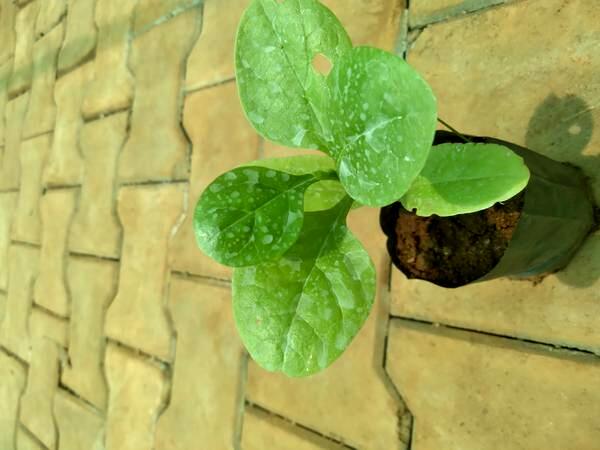
Plant: Basale